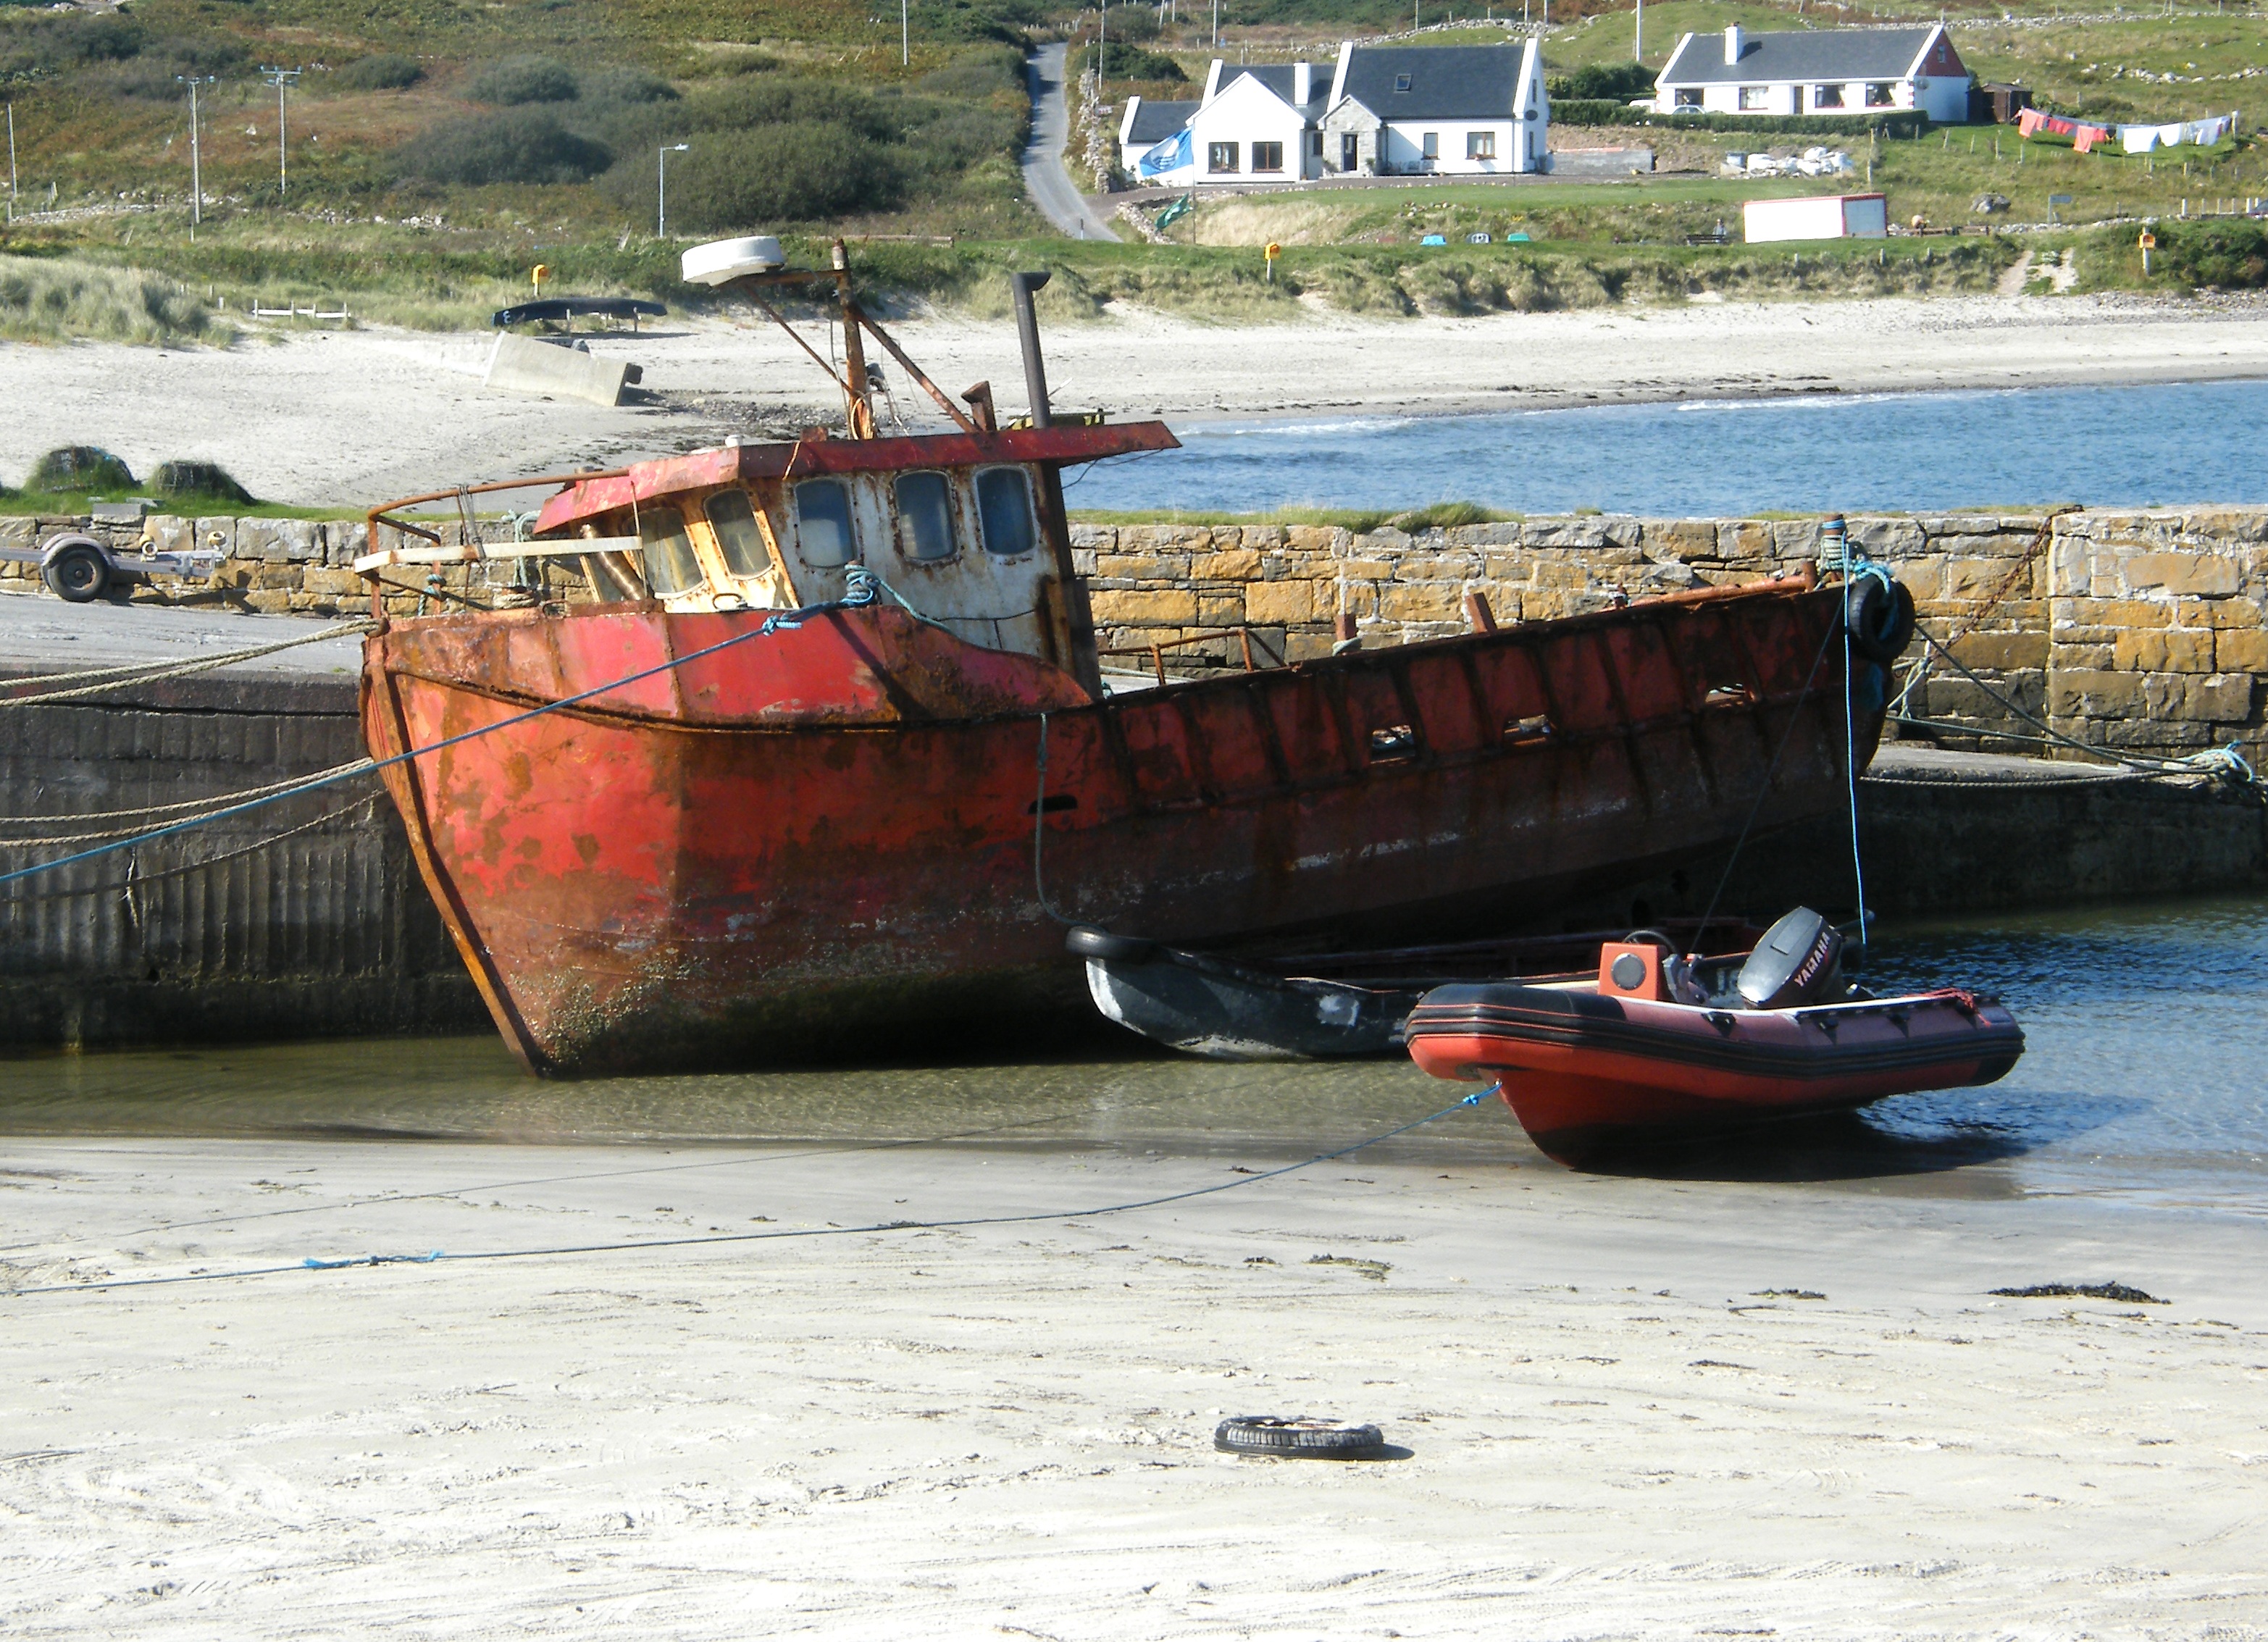
sea, coast, boat, old, river, ship, vessel, vehicle, low tide, broken, bay, abandoned, waterway, motorboat, nautical, boating, rusty, marine, ireland, tugboat, watercraft, barque, fishing vessel, watercraft rowing